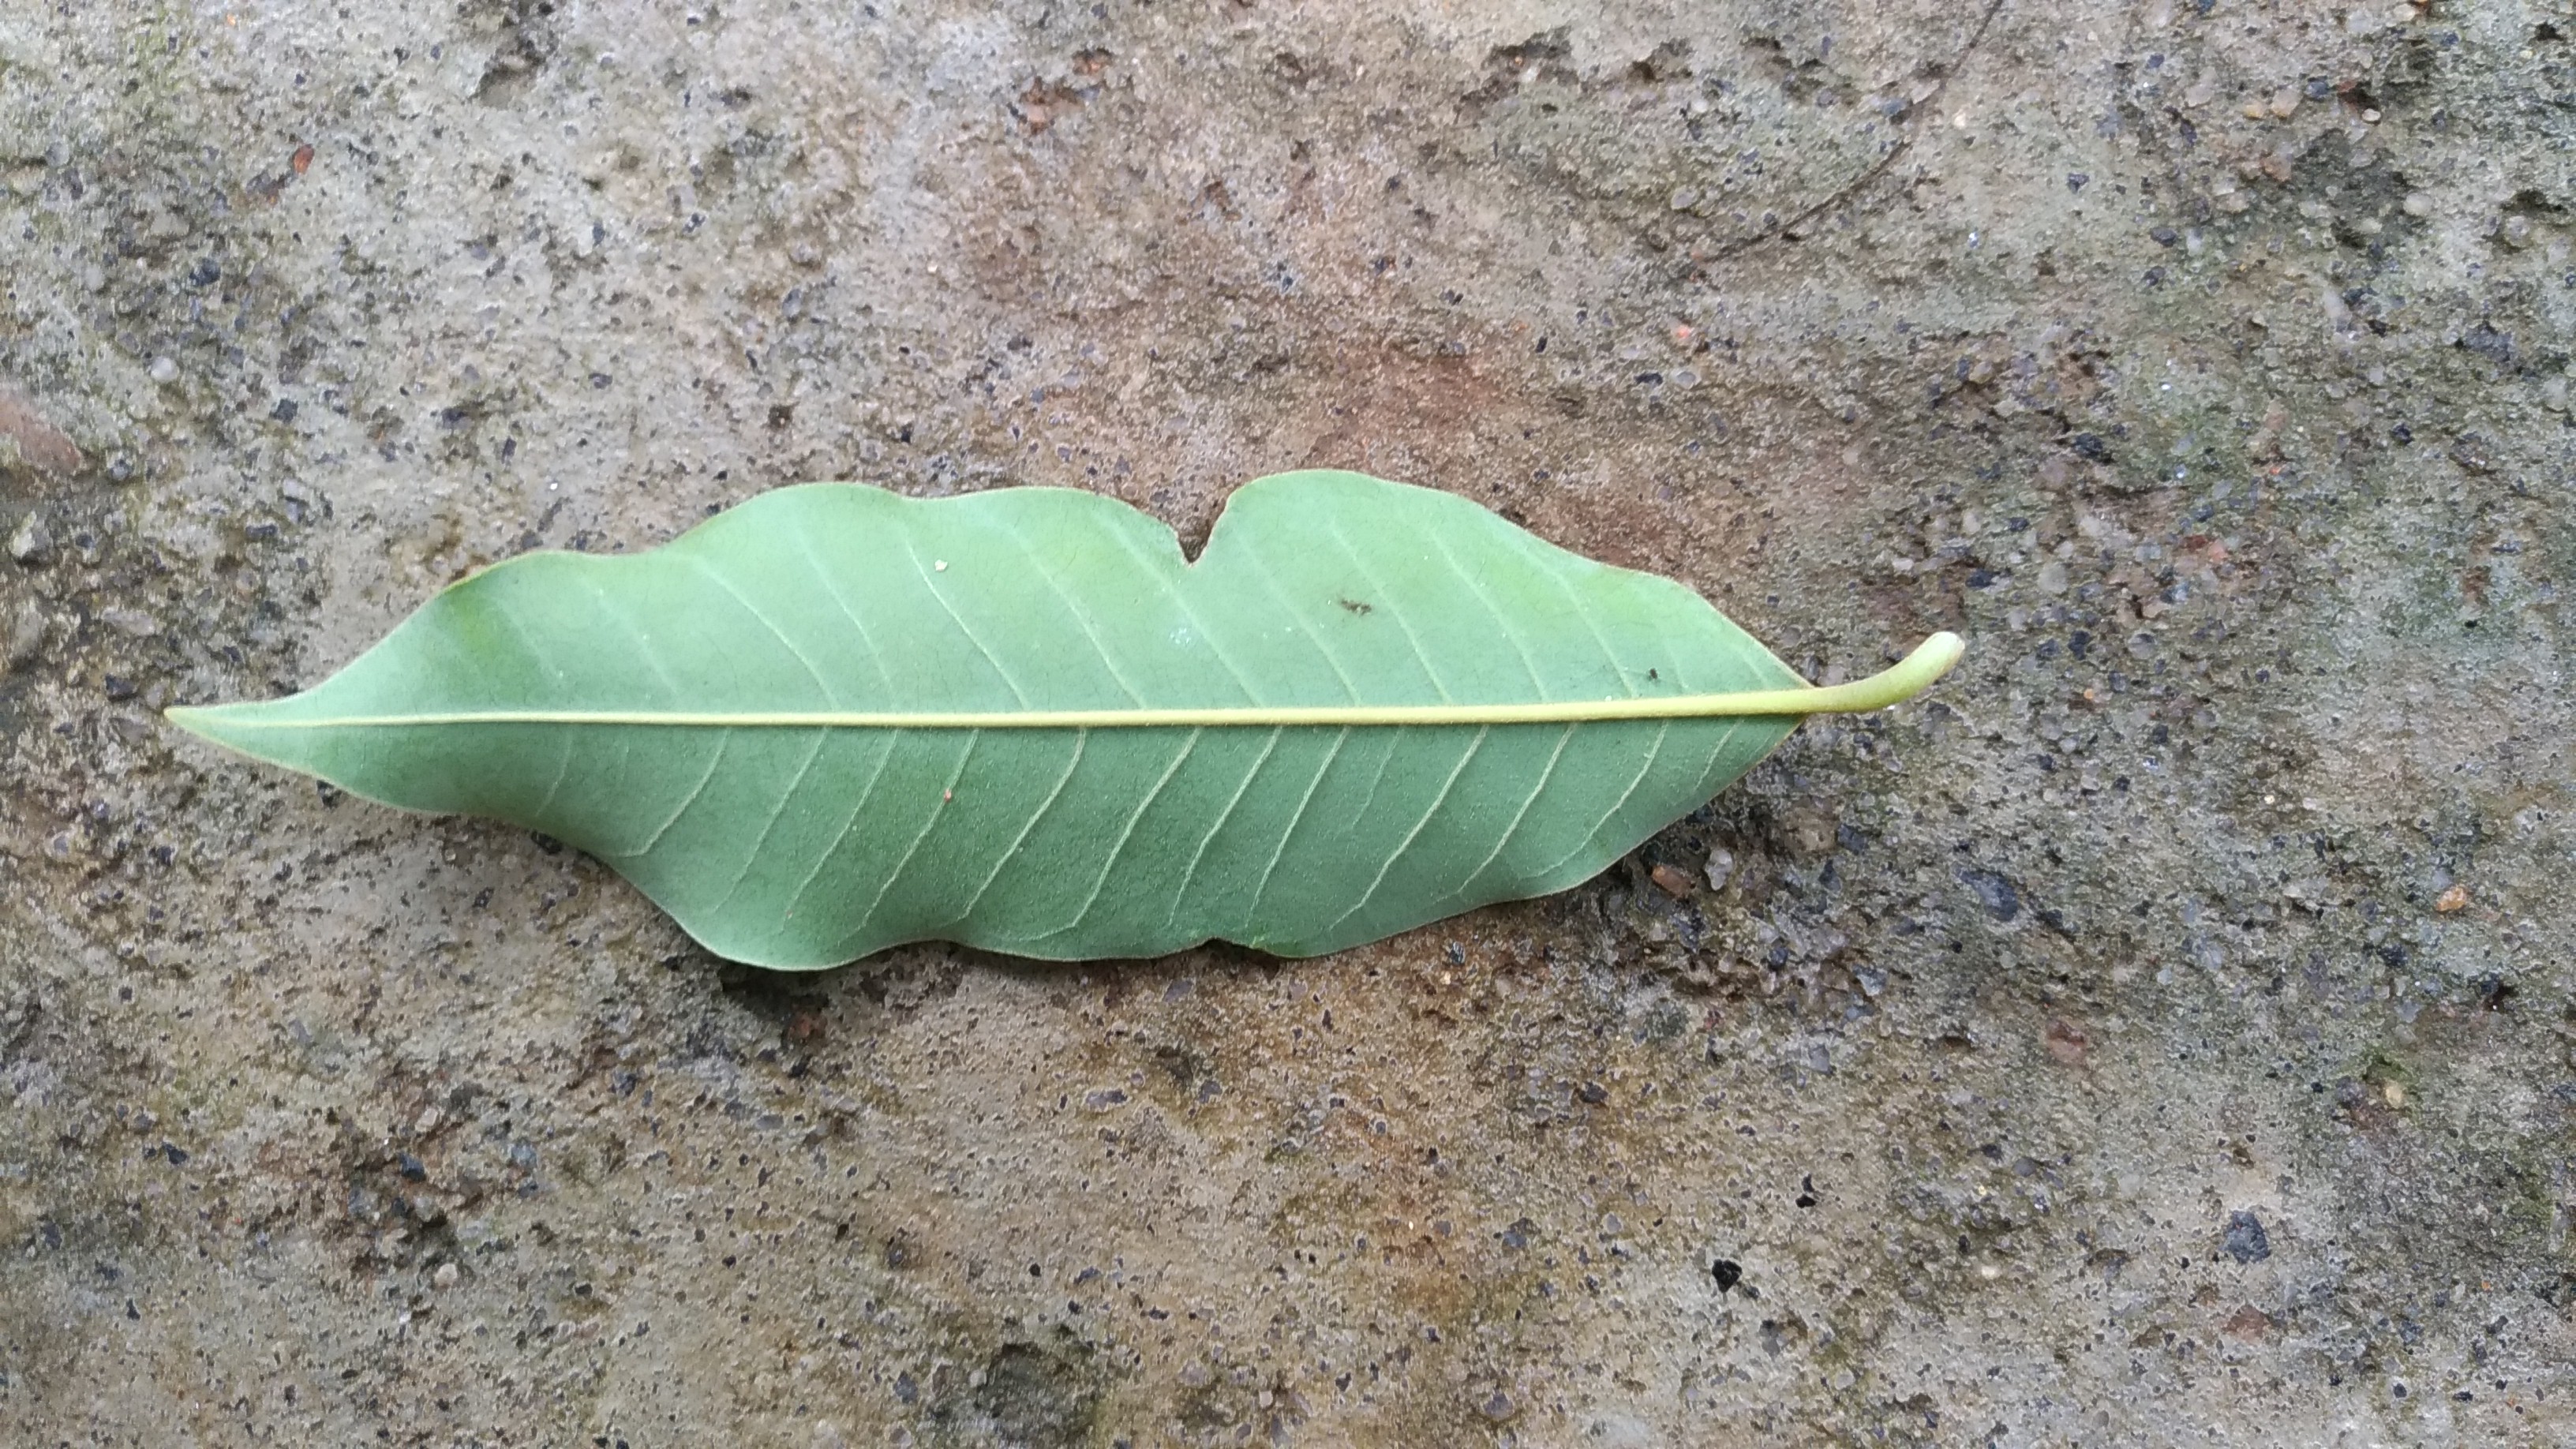
Plant: Coffee